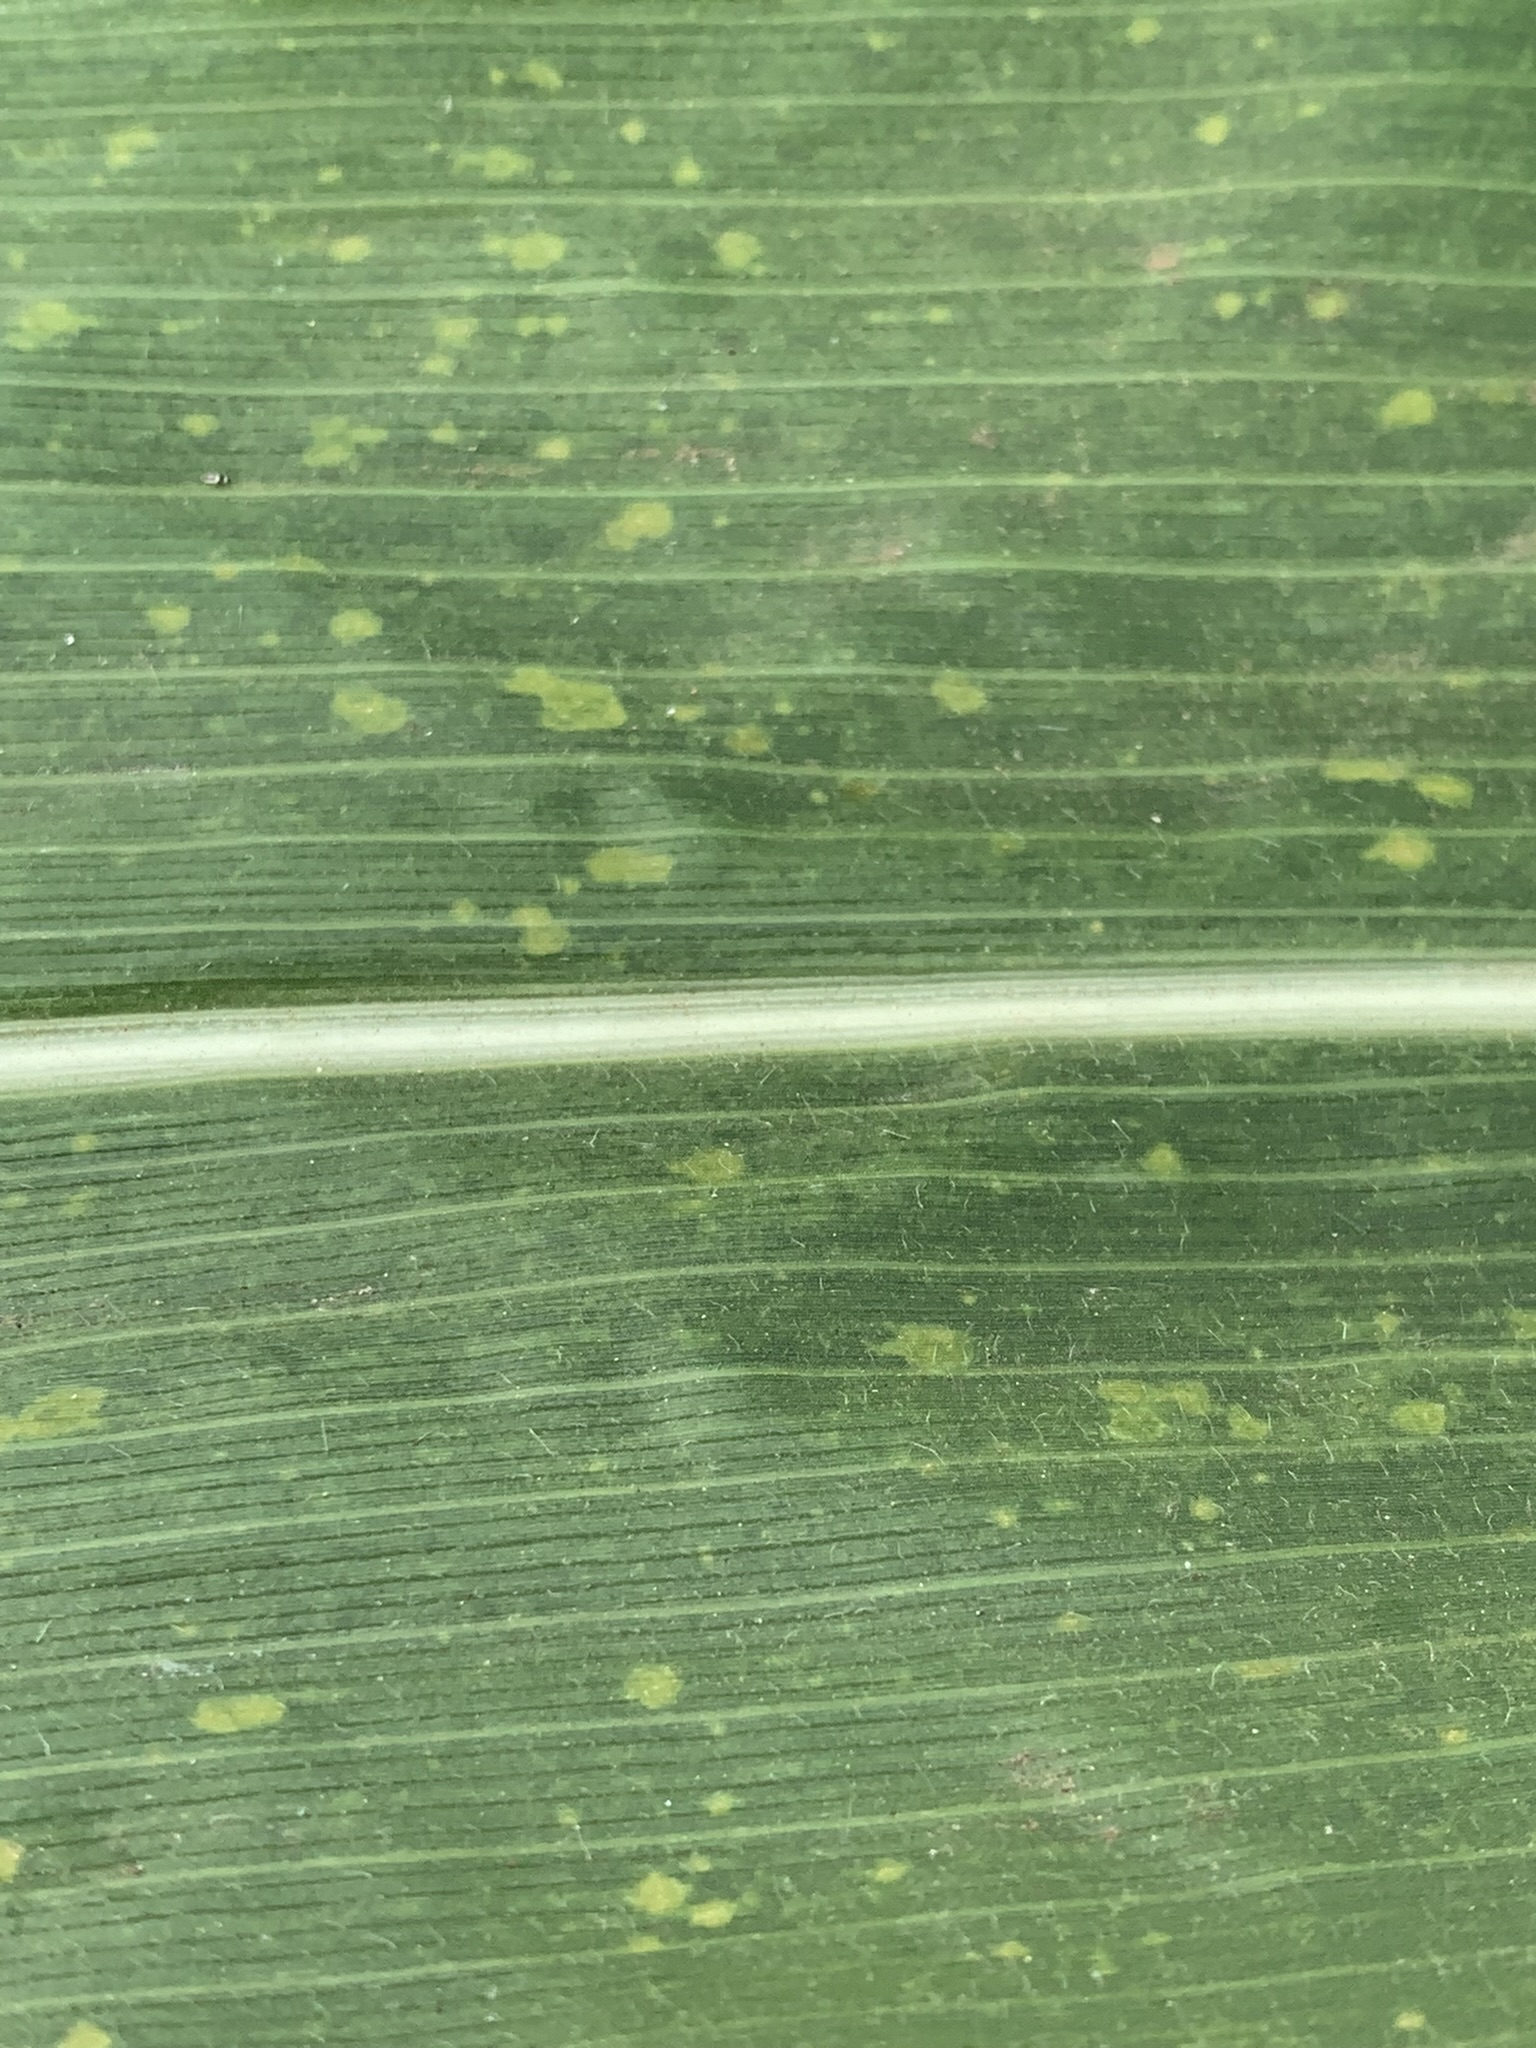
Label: MLN